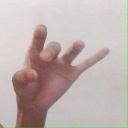
अक्षर: ओ